Assassin's Creed Odyssey

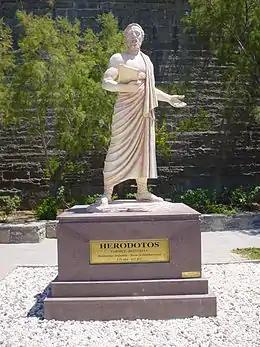
The works of ancient Greek historian Herodotus served as an important inspiration for the team. Herodotus is also featured in the game as a non-playable character.

Similar to other games in the series, "Odyssey" was inspired by history. Ancient Greece was one of the most requested regions by fans, and the era of the Peloponnesian War was chosen as the setting because it allowed the team to introduce well-known historical figures such as Socrates, Leonidas and Hippocrates. The works of Herodotus, considered the first historian in the Western world, served as an important inspiration and foundation for the team when they were creating the game's world and story. To ensure that the game feels historically authentic, the development team initially examined mainstream depictions of Ancient Greece, including films, paintings, and video games, and later embarked on a ten-day field trip to Greek locations including Sparta, Delphi, Olympia, and Athens. Three scouting groups accompanied by historians took more than 13,000 photos and videos during their field trip for research, and later the team made use of Google Street View to study Greek ruins. As a result, the game's art style intentionally deviated from popular depictions of ancient Greece, often filled with desaturated and monochromatic colors, with each game region instead having a rich and unique visual characteristic. The team was divided into a world design team, focused on making the world as historically accurate as possible, and a level design team, focused on what was most enjoyable for the players. Both teams were guided by Stéphanie-Anne Ruatta, an in-house historian for Ubisoft. In addition, the team consulted historians in the UK, Canada, and Greece.